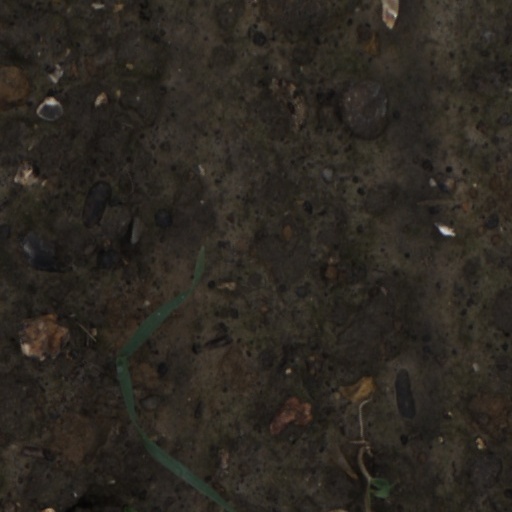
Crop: wheat